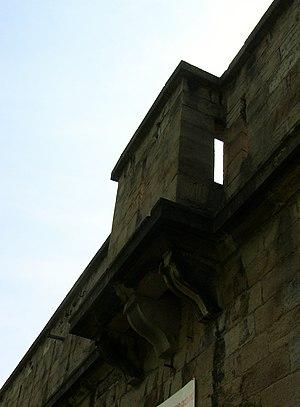
Bretèche en saillie du fort de Beauregard à Besançon (Doubs, France).
Une bretèche, orthographiée aussi bretêche et appelée en ancien français bretesse ou bretesche, est un petit avant-corps rectangulaire ou à pans coupés, plaqué en encorbellement sur un mur fortifié au Moyen Âge, défendant par un flanquement vertical la base de la muraille, une ouverture dans ce mur ou un angle.
Le fort Beauregard est une fortification bisontine construite de 1791 à 1870. Érigé au sommet d'une butte secondaire du mont de Brégille connue sous les noms de Mandelier, puis Beauregard, il avait une importance stratégique, notamment depuis le siège de Besançon, en 1674, qui opposa le Royaume de France aux Provinces-Unies et à la monarchie catholique. Un ouvrage fut construit à la fin du XVIIIᵉ siècle, mais il fallut attendre 1814 et les événements de la Campagne de France pour que les stratèges militaires, le général Marulaz en tête, prennent réellement en main l'édification d'un véritable fort. Dès sa construction, le bâtiment avait la particularité d'intégrer un système polygonal, ce qui pour l'époque faisait de lui le premier, ou l'un de premiers, de ce type en France. Sa principale mission était l'appui du fort de Bregille, alors magasin central de la ville, et la défense des lignes est du centre historique de Besançon.